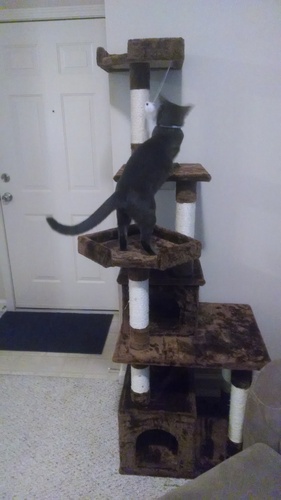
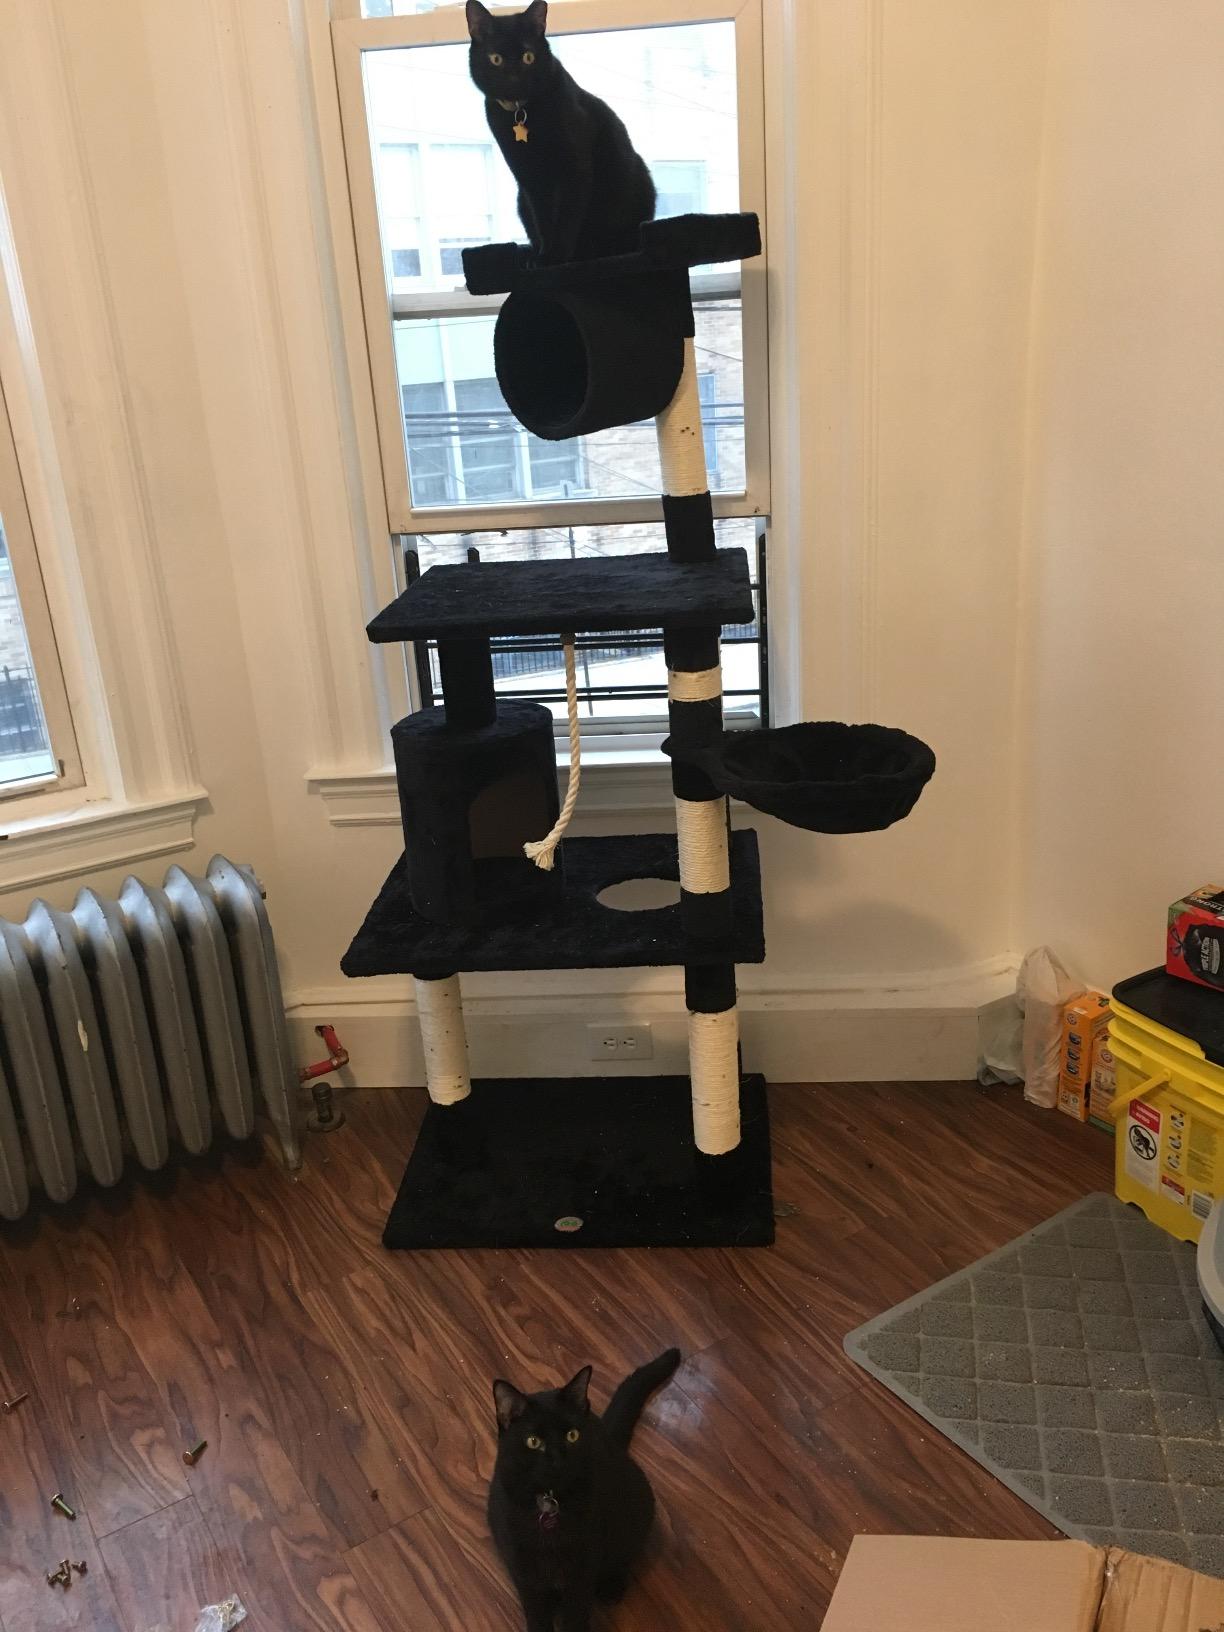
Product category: items_cat tree
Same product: no